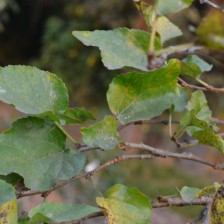
Variety: Kamphaengsaeng42